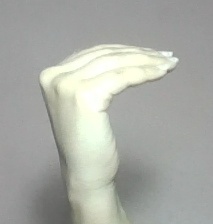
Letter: haa